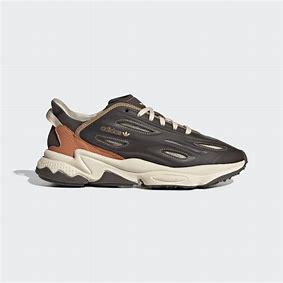
Brand: Adidas
Model: Ozweego Celox